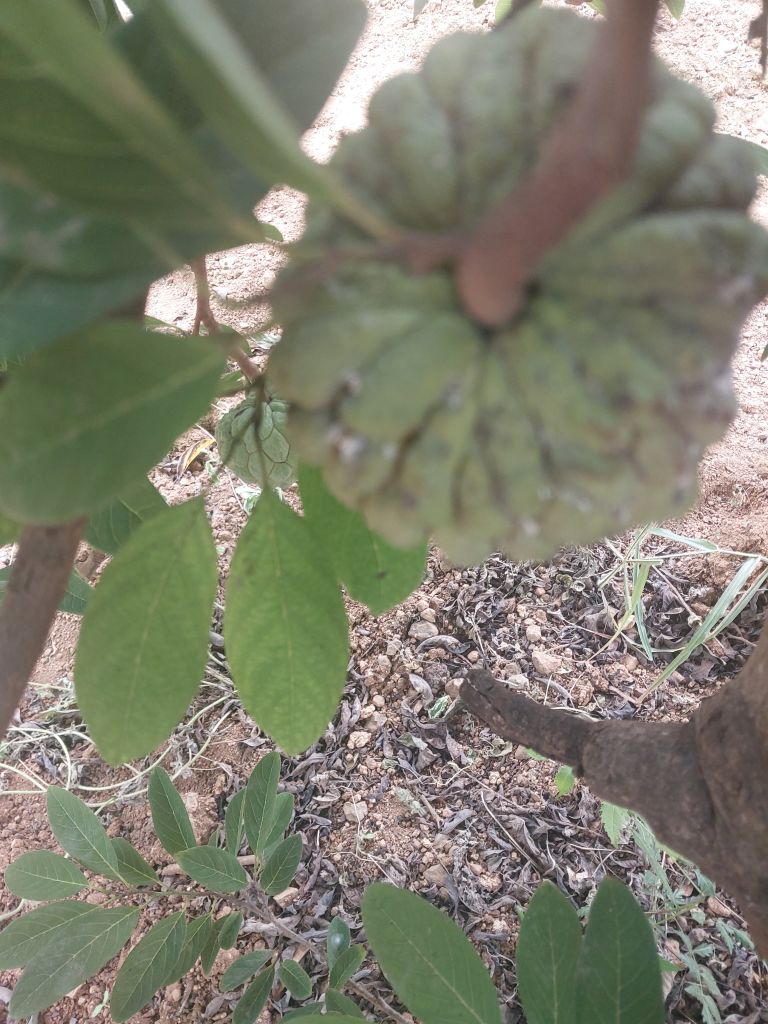
Disease label: Leaf spot on fruit